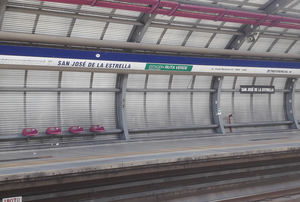
San José de la Estrella est une station de la ligne 4 du métro de Santiago, dans le commune de La Florida.